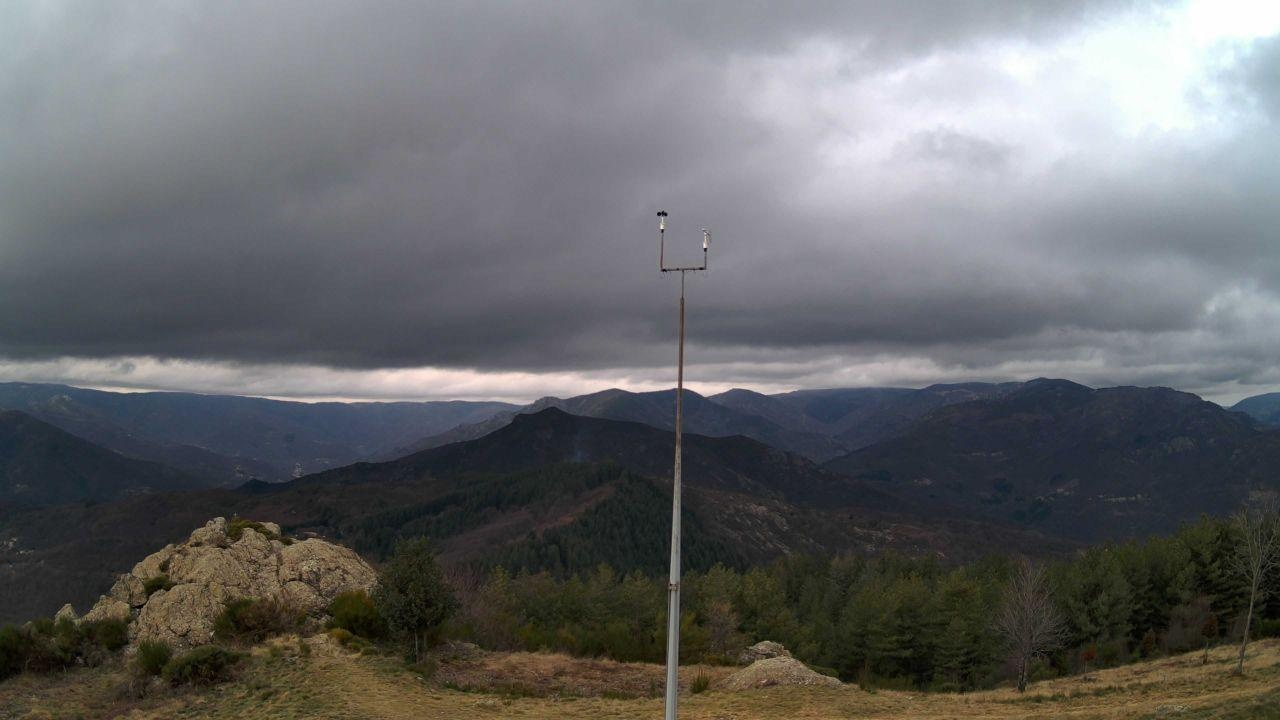
Fire: no
Smoke: yes